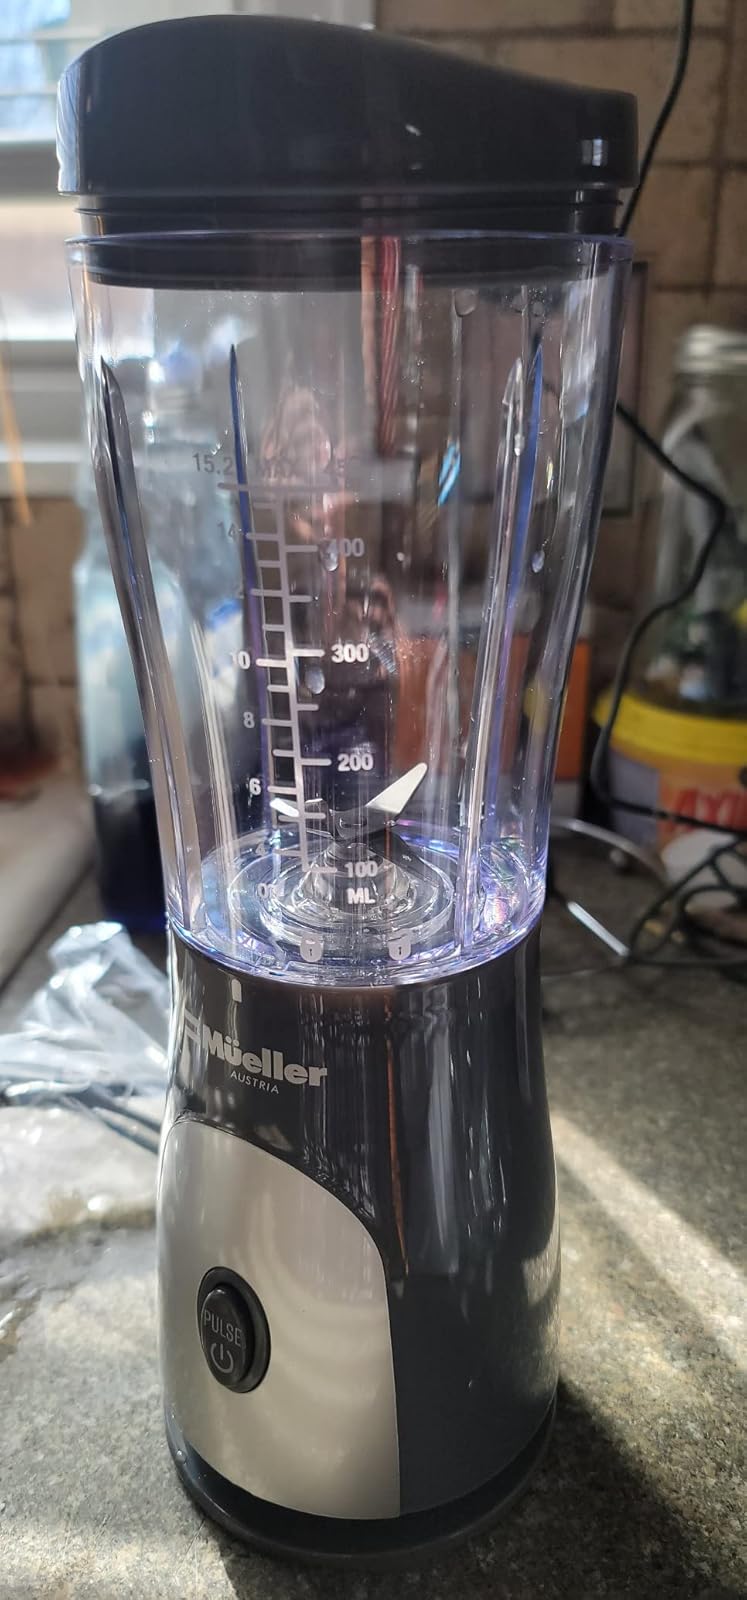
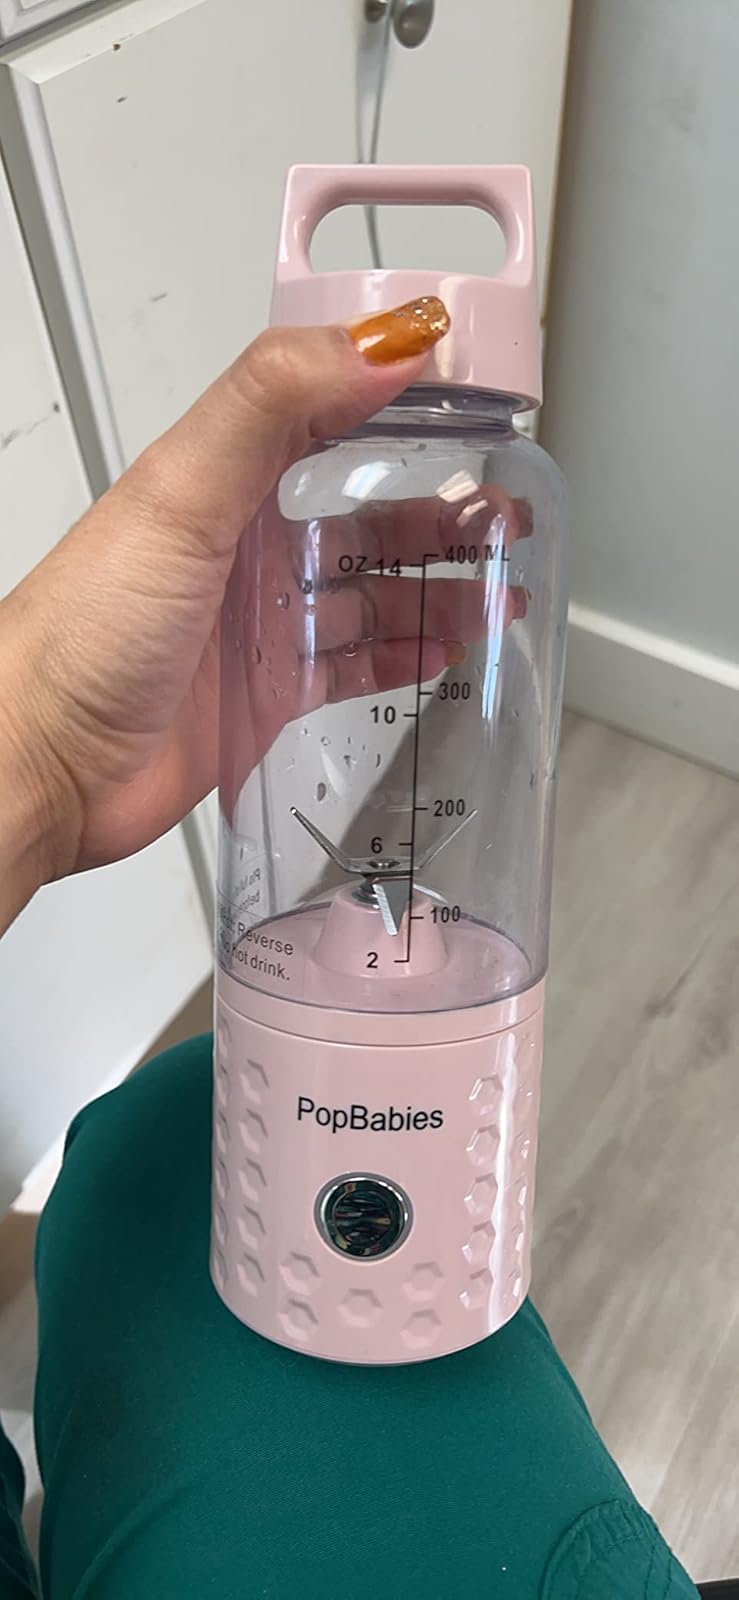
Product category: items_blender
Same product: no